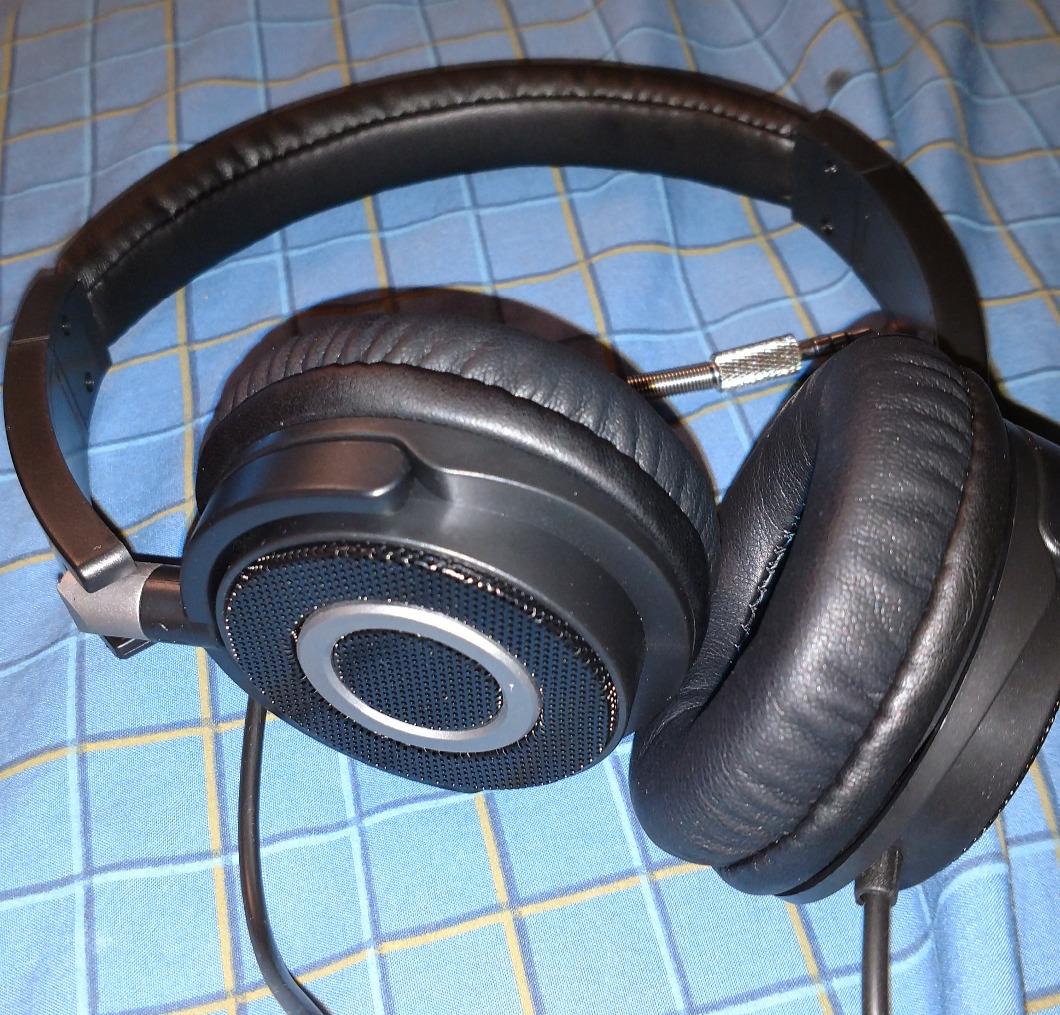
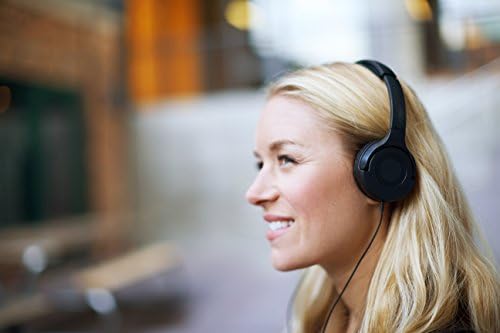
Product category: headphones
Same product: yes